La Vergenne

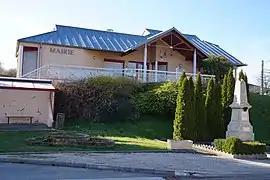
The town hall in La Vergenne

La Vergenne is a commune in the Haute-Saône department in the region of Bourgogne-Franche-Comté in eastern France.